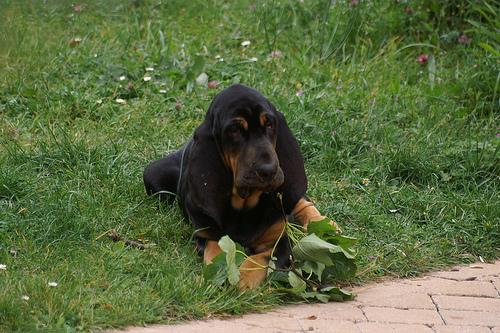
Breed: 207-n000044-bloodhound